Da Yu ding

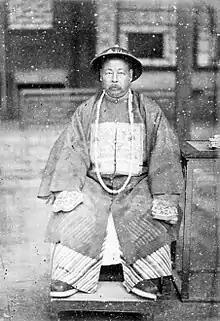
Zuo Zongtang (1812–1885), the fifth owner of the Da Yu "ding"

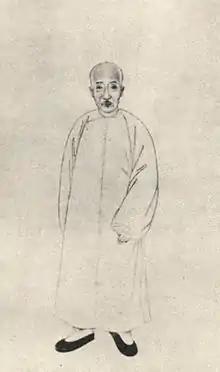
Pan Zuyin (1830–1890), the sixth owner of the Da Yu "ding"

In the Daoguang era (1821–1851) of the Qing dynasty (1644–1911), this tripod was unearthed in Li village, Jingdang Township, Qishan County, Shaanxi. Song Jinjian (1821–1863), a local rich man, acquired it. Next, the governor Zhou Gengsheng expropriated it. After he died, Song Jinjian recovered the tripod.